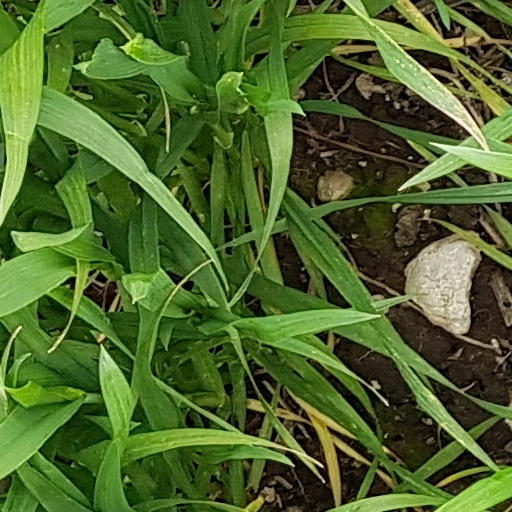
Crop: wheat